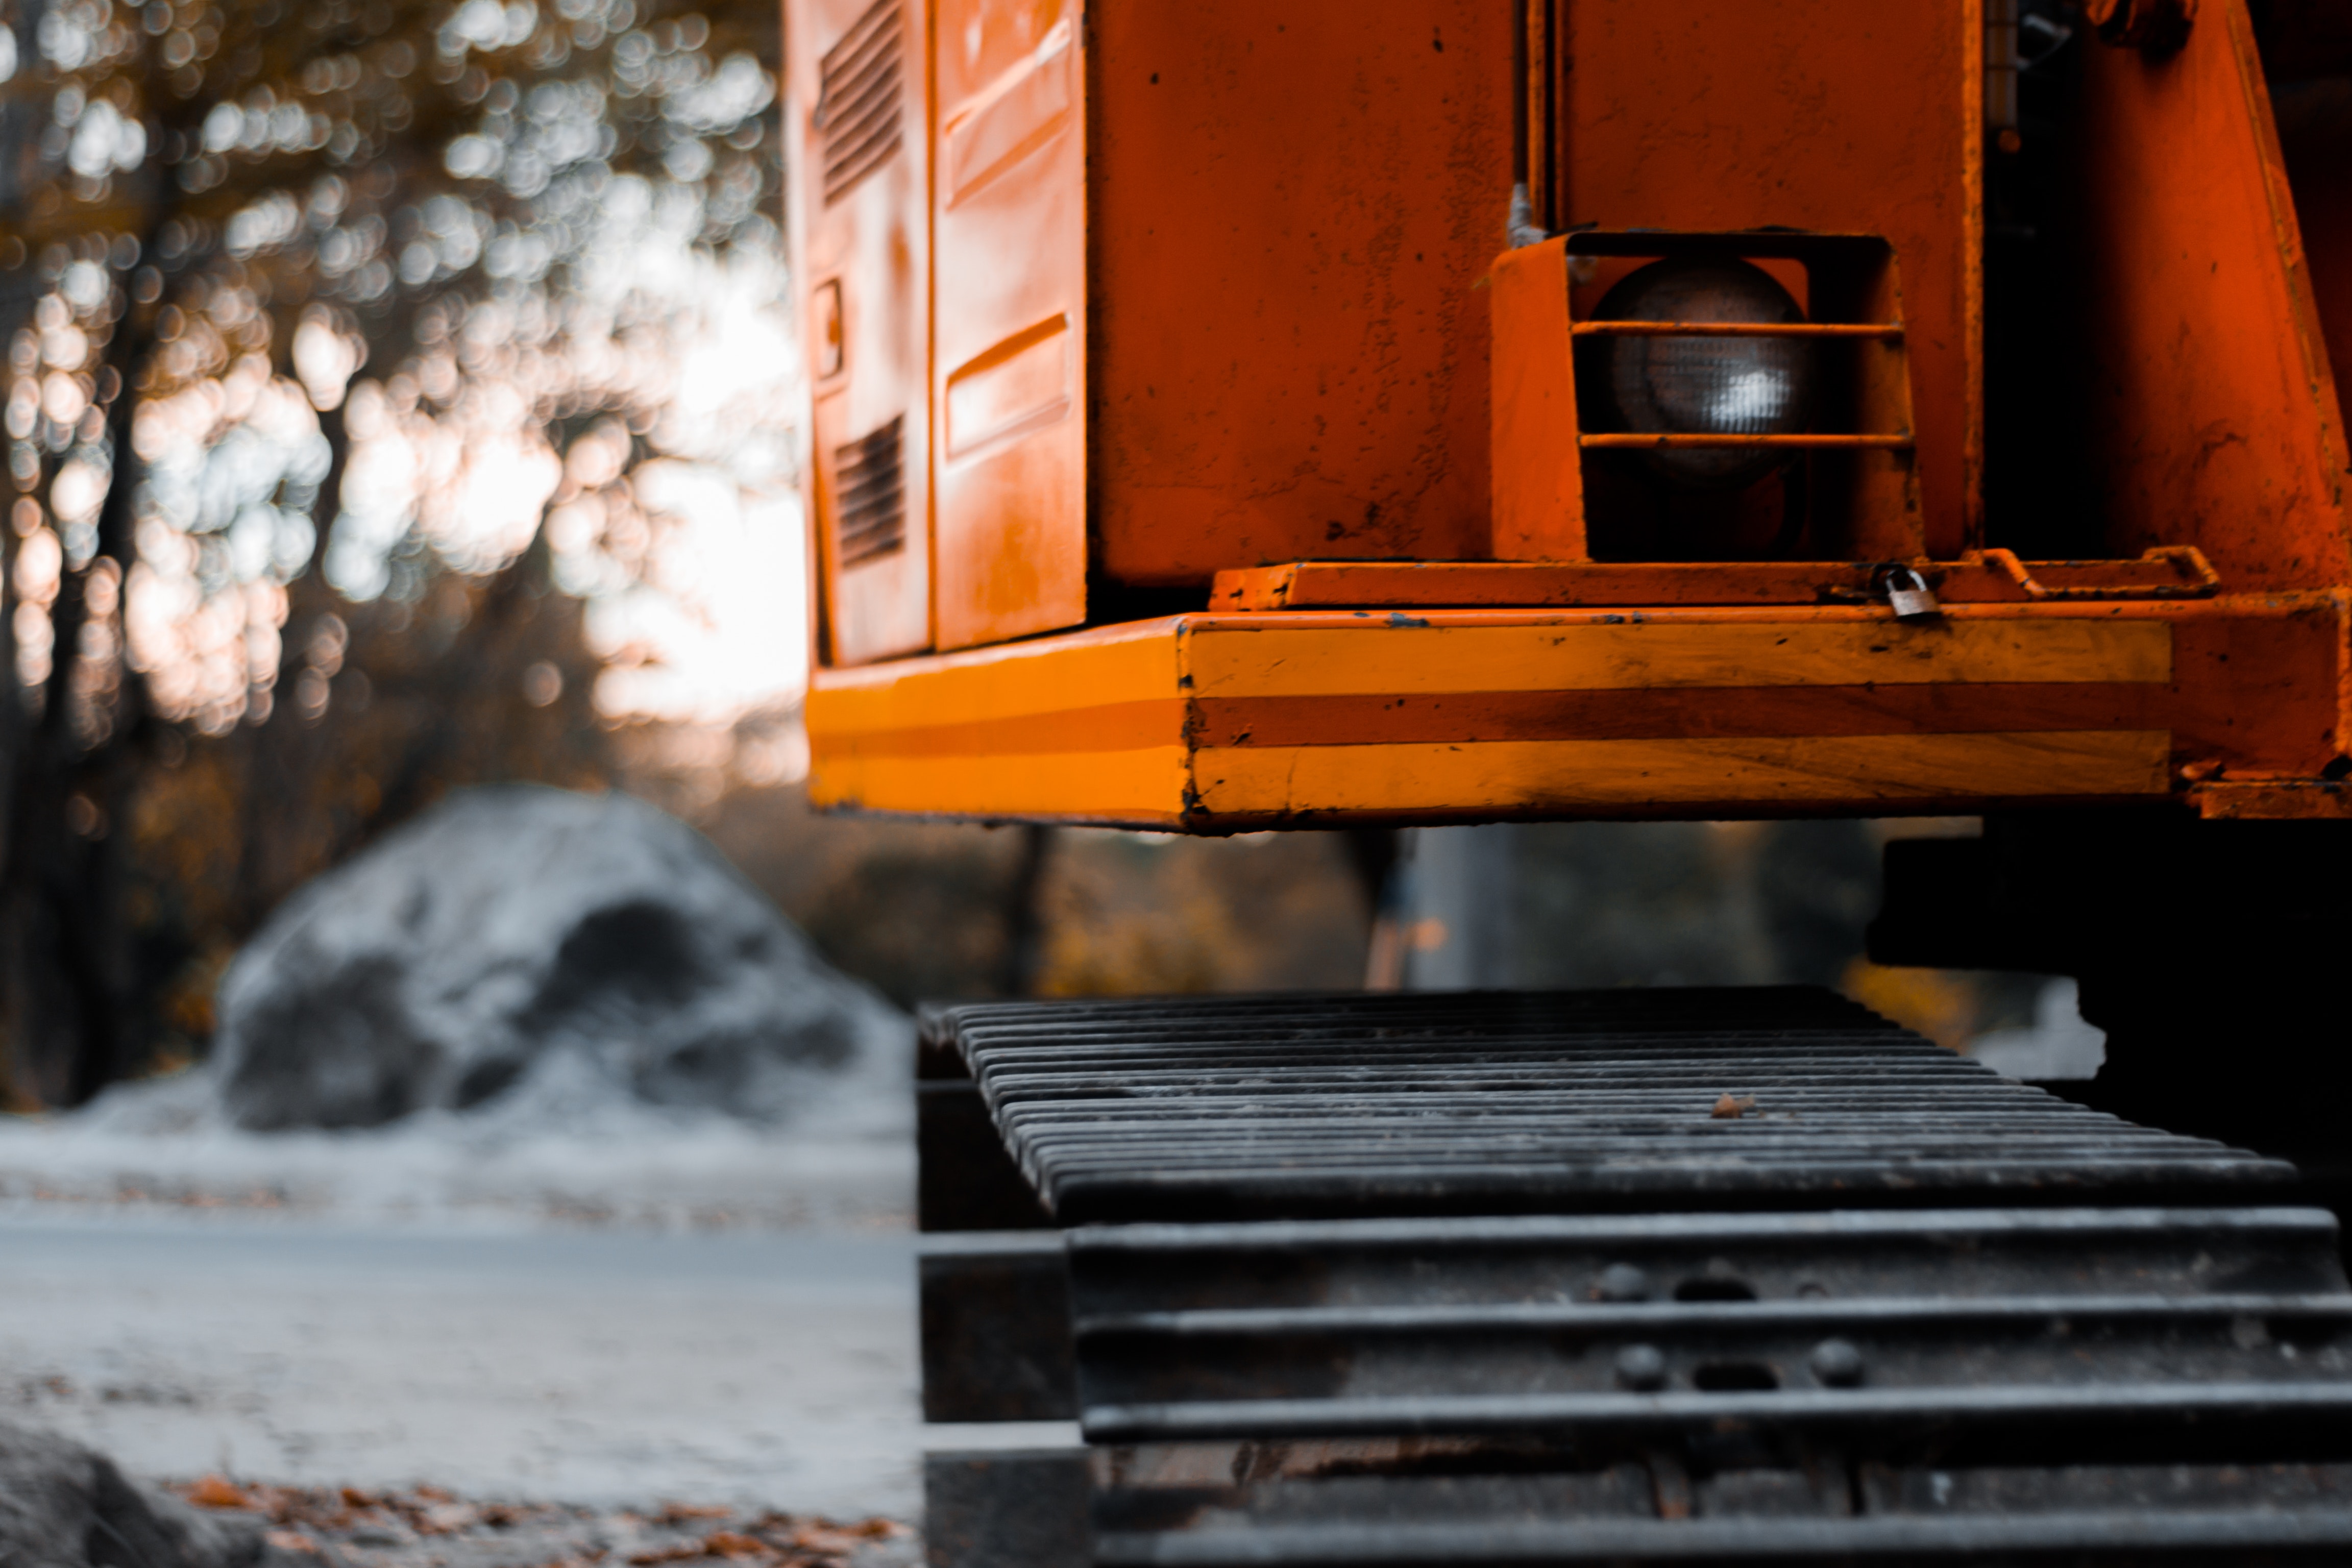
orange, wood